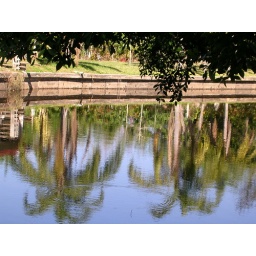
the canal out back of my granny's house in ft. myers -- i liked the full reflection of the palm trees in the water